Primbee, New South Wales

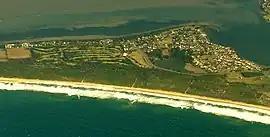
Aerial view from east

Primbee is a small suburb of Wollongong, New South Wales, Australia. It is located on the northern end of the Windang Peninsula separating Lake Illawarra and the Pacific Ocean. Primbee is close to Windang and Warrawong in the Illawarra. It was originally referred to as “The Lake Suburb” until formally being named as Primbee. It is sometimes referred to as "The Upper Peninsula" or "The Upper Island". The latter refers to a local legend that there was once a second entrance to Lake Illawarra located between Primbee and Kemblawarra Industrial Park.